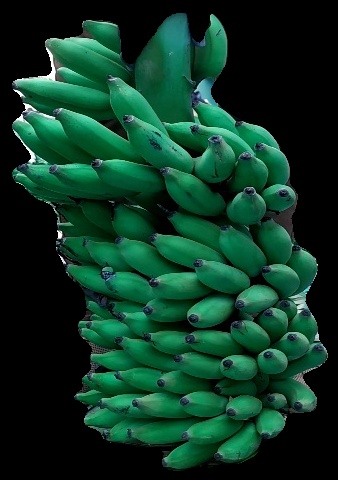
Variety: elakki-bale
Grade: grade1